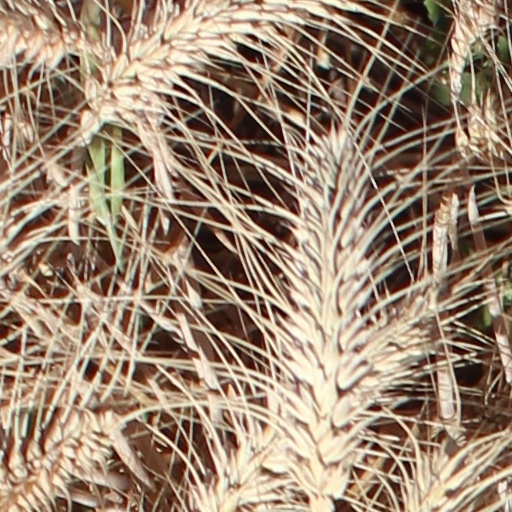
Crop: wheat